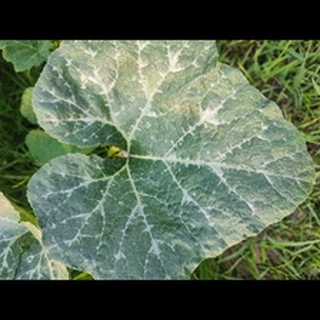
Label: pumpkin_bacterial_leaf_spot